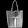
Label: Bag